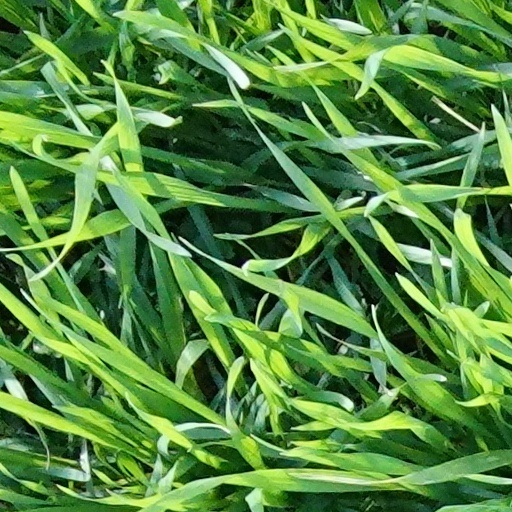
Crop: wheat